Lee Wai Lim

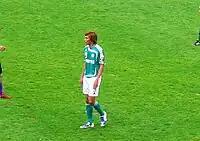
Lee Wai Lim played with Tai Po

Lee joined Tai Po in the third division in 2003 after being discovered by Tai Po's secretary Chan Ping. He stayed with the team as it progressed to the First Division in 2007 and turned professional. During his time as an amateur, he worked as a shopping mall security guard.